Eurythecta robusta

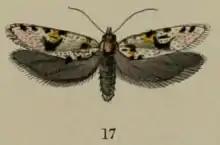
1827 illustration by Edgar Albert Smith

"E. robusta" is endemic to New Zealand. The species has been found in North, Mid and South Canterbury. The type locality of this species is likely Yaldhurst/West Melton in Christchurch and this area is now largely modified by the development of lifestyle blocks. The species has occurred at Kaitorete Spit, Gore Bay, Porters Pass, McLeans Island, and has surviving populations at Ashburton, and at the mouths of the Rangitata and Hinds rivers. Hudson stated that the species had been collected at Alexandra and Ben Lomond but there is some doubt as to whether this is the case.